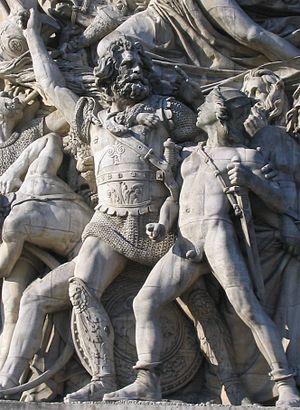
La « pédérastie » désigne, à l’origine, une institution morale et éducative de la Grèce antique bâtie autour de la relation particulière entre un homme adulte et un garçon plus jeune.